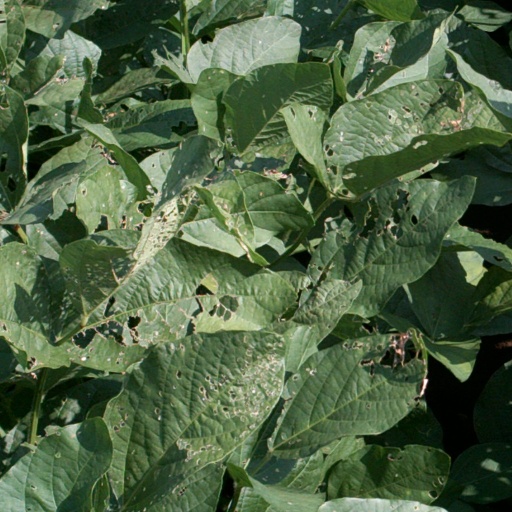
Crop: soybean